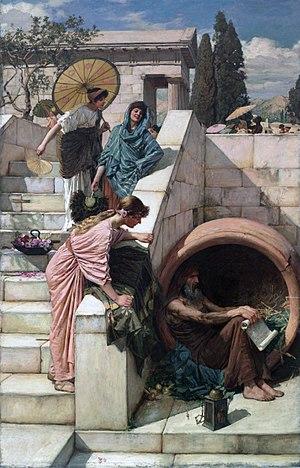
L'anarchisme regroupe plusieurs courants de philosophie politique développés depuis le XIXᵉ siècle sur un ensemble de théories et de pratiques anti-autoritaires. Le terme libertaire, souvent utilisé comme synonyme, est un néologisme créé en 1857 par Joseph Déjacque pour renforcer le caractère égalitaire.
L'idéologie punk est la pensée, le graphisme, l'esthétique et la musique du mouvement punk et ses variantes dans le temps. Son action liée au do it yourself est ouvertement politique, liée à la contestation de l'ordre établi, à la notion de liberté individuelle, à l'anarchisme. De nombreux auteurs comme Greil Marcus ont, après 1977, éclairé d'un jour nouveau les origines d'un mouvement qui a son importance dans la culture occidentale depuis son apparition à la fin des années 1970.
En 1840, dans l'histoire de l'anarchisme, Pierre-Joseph Proudhon est le premier théoricien qui revendique explicitement la qualité d' « anarchiste ». En 1841, parait en France, le premier journal communiste libertaire, L'Humanitaire. En 1850, Anselme Bellegarrigue publie L'Anarchie, journal de l'ordre. En 1857, Joseph Déjacque crée le néologisme libertaire pour affirmer le caractère égalitaire et social de l'anarchisme naissant.
Le sage est un individu qui « possède » pleinement, qui accomplit, voire dépasse les facultés ou dispositions de la nature humaine, tant en ce qui concerne la connaissance que l'action. Il représente l'idéal de vie humaine la plus haute, l'excellence dans le savoir ou dans la disposition au savoir, et aussi dans la justesse du jugement sur toutes choses, en particulier dans ses jugements de valeurs morales et dans sa puissance à accomplir les actions qui sont liées à ces jugements.
Les précurseurs de l'anarchisme sont les personnes, personnages historiques ou de fiction qui, par leurs actes, leurs écrits, leurs rôles ou influences, ont précédé l'avènement de l'anarchisme en tant que théorie politique.
Diogène de Sinope, en grec ancien Διογένης ὁ Σινωπεύς / Diogénês ho Sinopeús, également appelé Diogène le cynique, est un philosophe grec de l'Antiquité et le plus célèbre représentant de l'école cynique. Il est contemporain de Philippe II de Macédoine, qui le fit prisonnier après la bataille de Chéronée, et de son fils Alexandre.